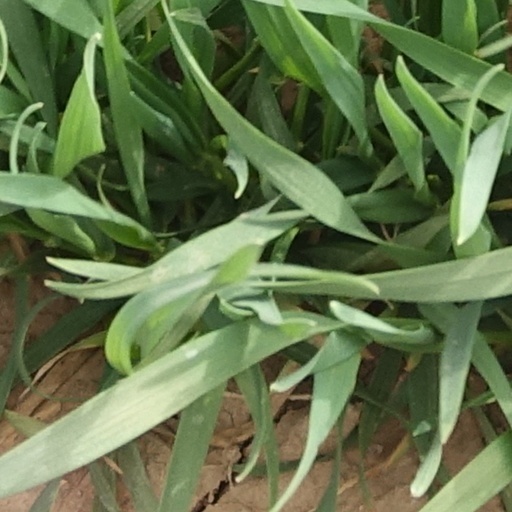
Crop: wheat